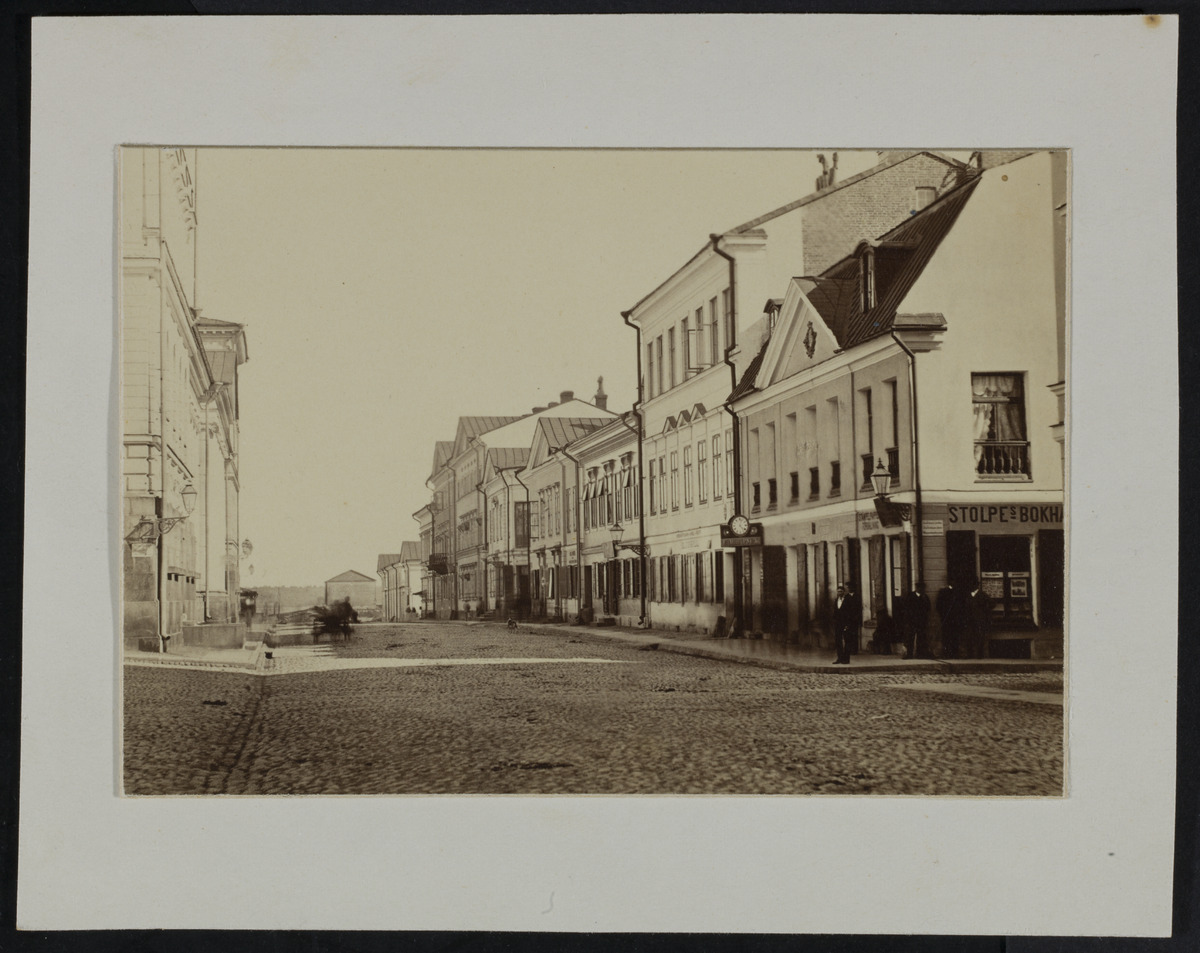
Aleksanterinkatu kuvattuna Bockin talon edustalta itäänpäin, oikeassa reunassa Sederholmin talo, vasemmassa reunassa Senaatintalo (Valtioneuvoston linna)
sisällön kuvaus: Aleksanterinkatu kuvattuna Bockin talon edustalta itäänpäin, oikeassa reunassa Sederholmin talo, vasemmassa reunassa Senaatintalo (Valtioneuvoston linna). mustavalkoinen
Kuvaaja: Hårdh, C.A., valokuvaaja
Ajankohta: kuvausaika 1870 -luku mahd
Paikka: Suomi, Uusimaa, Helsinki, Kruununhaka Helsinki, Aleksanterinkatu 2 - 18
Aiheet: kadut, rakennukset, julkiset rakennukset, arkkitehtuuri, klassismi, empire, tiilirakennukset